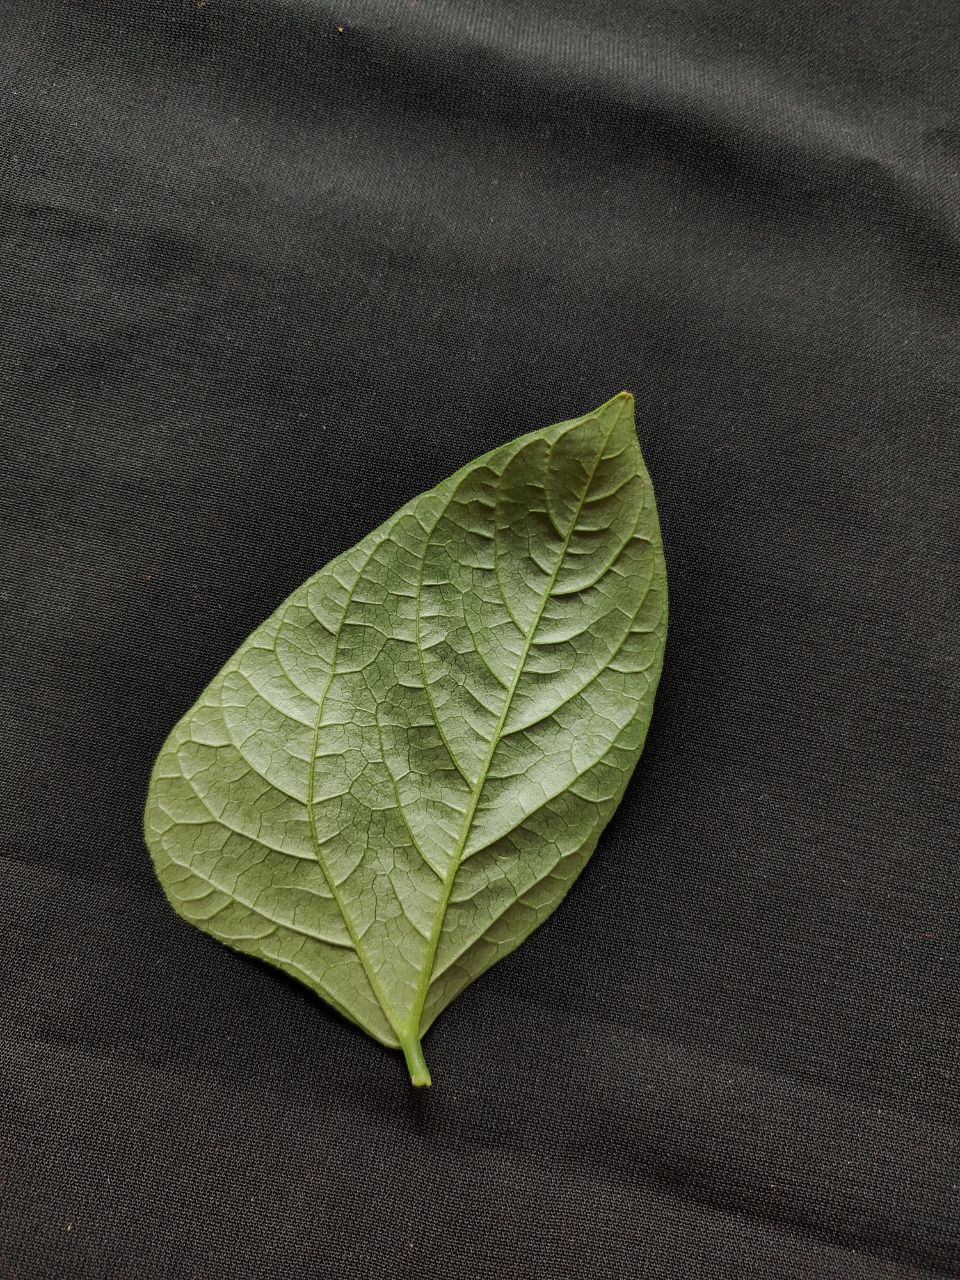
Crop: cowpea
Leaf condition: Fresh Leaf